Aaron Koblin

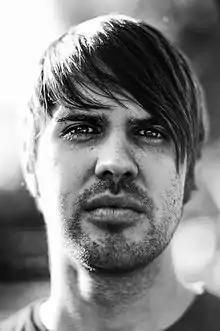
Aaron Koblin in 2013

Aaron Koblin (born January 14, 1982) is an American digital media artist and entrepreneur best known for his use of data visualization and his work in crowdsourcing, virtual reality, and interactive film. He is co-founder and president of virtual reality company Within (formerly Vrse), founded with Chris Milk. The company created the popular virtual reality fitness app Supernatural, which was acquired by Meta in 2023. Formerly he created and lead the Data Arts Team at Google in San Francisco, California from 2008 to 2015.